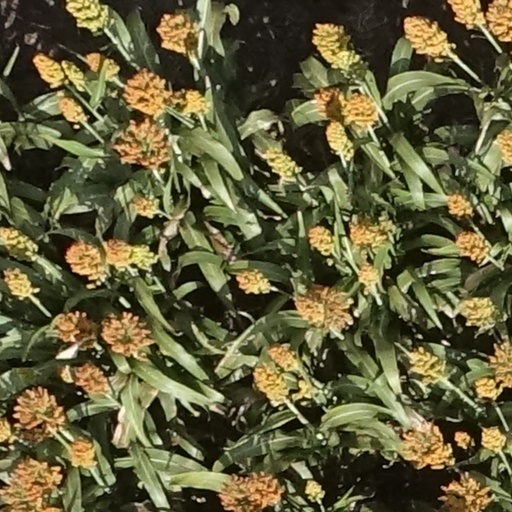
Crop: sorghum